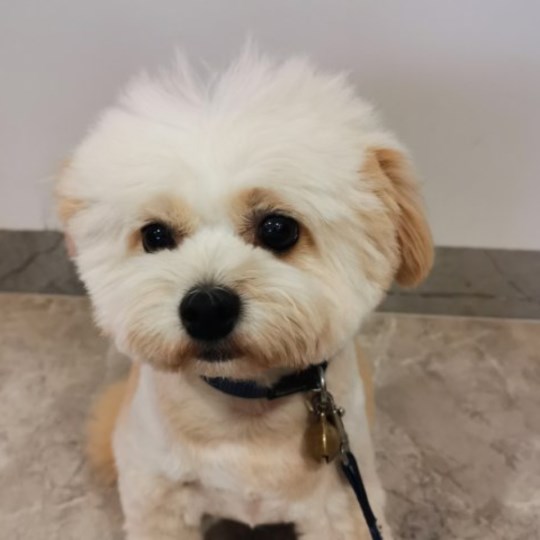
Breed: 2925-n000114-toy_poodle